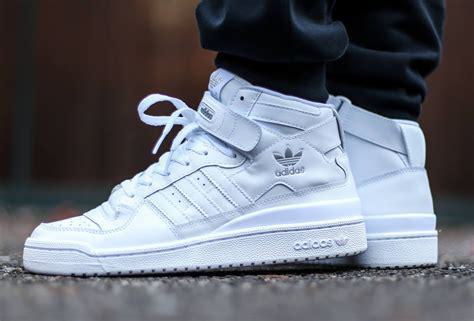
Brand: Adidas
Model: Forum Mid